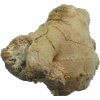
Label: ginger_root